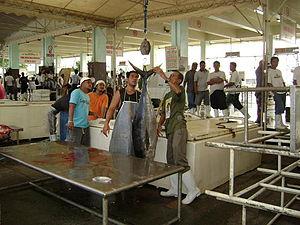
General Santos, officiellement la Ville de General Santos, est la grande ville la plus méridionale des Philippines. Classée comme une ville très urbanisée de première classe selon une classification en vigueur aux Philippines, General Santos est la 15ᵉ ville la plus peuplée du pays avec 594,446 habitants au recensement de 2015. General Santos est le centre régional de commerce et d'industrie principal de la région SOCCSKSARGEN. Elle est géographiquement située dans la province de Cotabato du Sud, mais est administrée indépendamment de celui-ci.